Mudd's Women

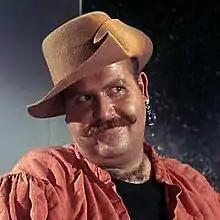
Roger C. Carmel as Harry Mudd (1966)

"Mudd's Women" is the sixth episode of the of the American science fiction television series "". Written by Stephen Kandel, based on a story by Gene Roddenberry, and directed by Harvey Hart, it first aired on October 13, 1966.